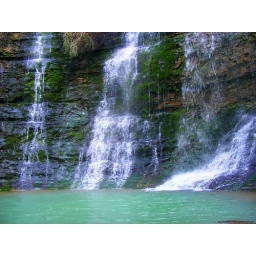
This is a close-up of the bottom of Twin Falls and and the pool of aqua blue water in front of it.